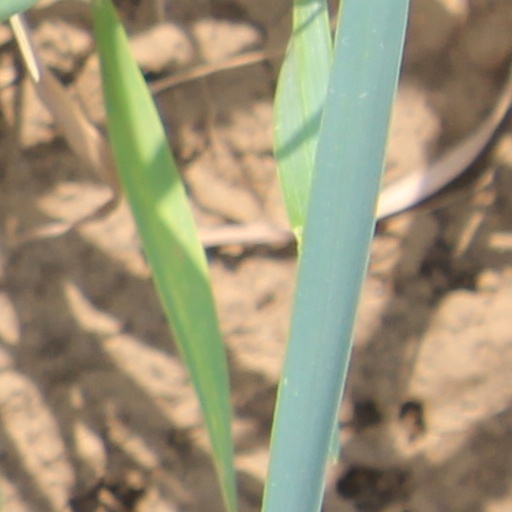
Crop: wheat